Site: brandenburg
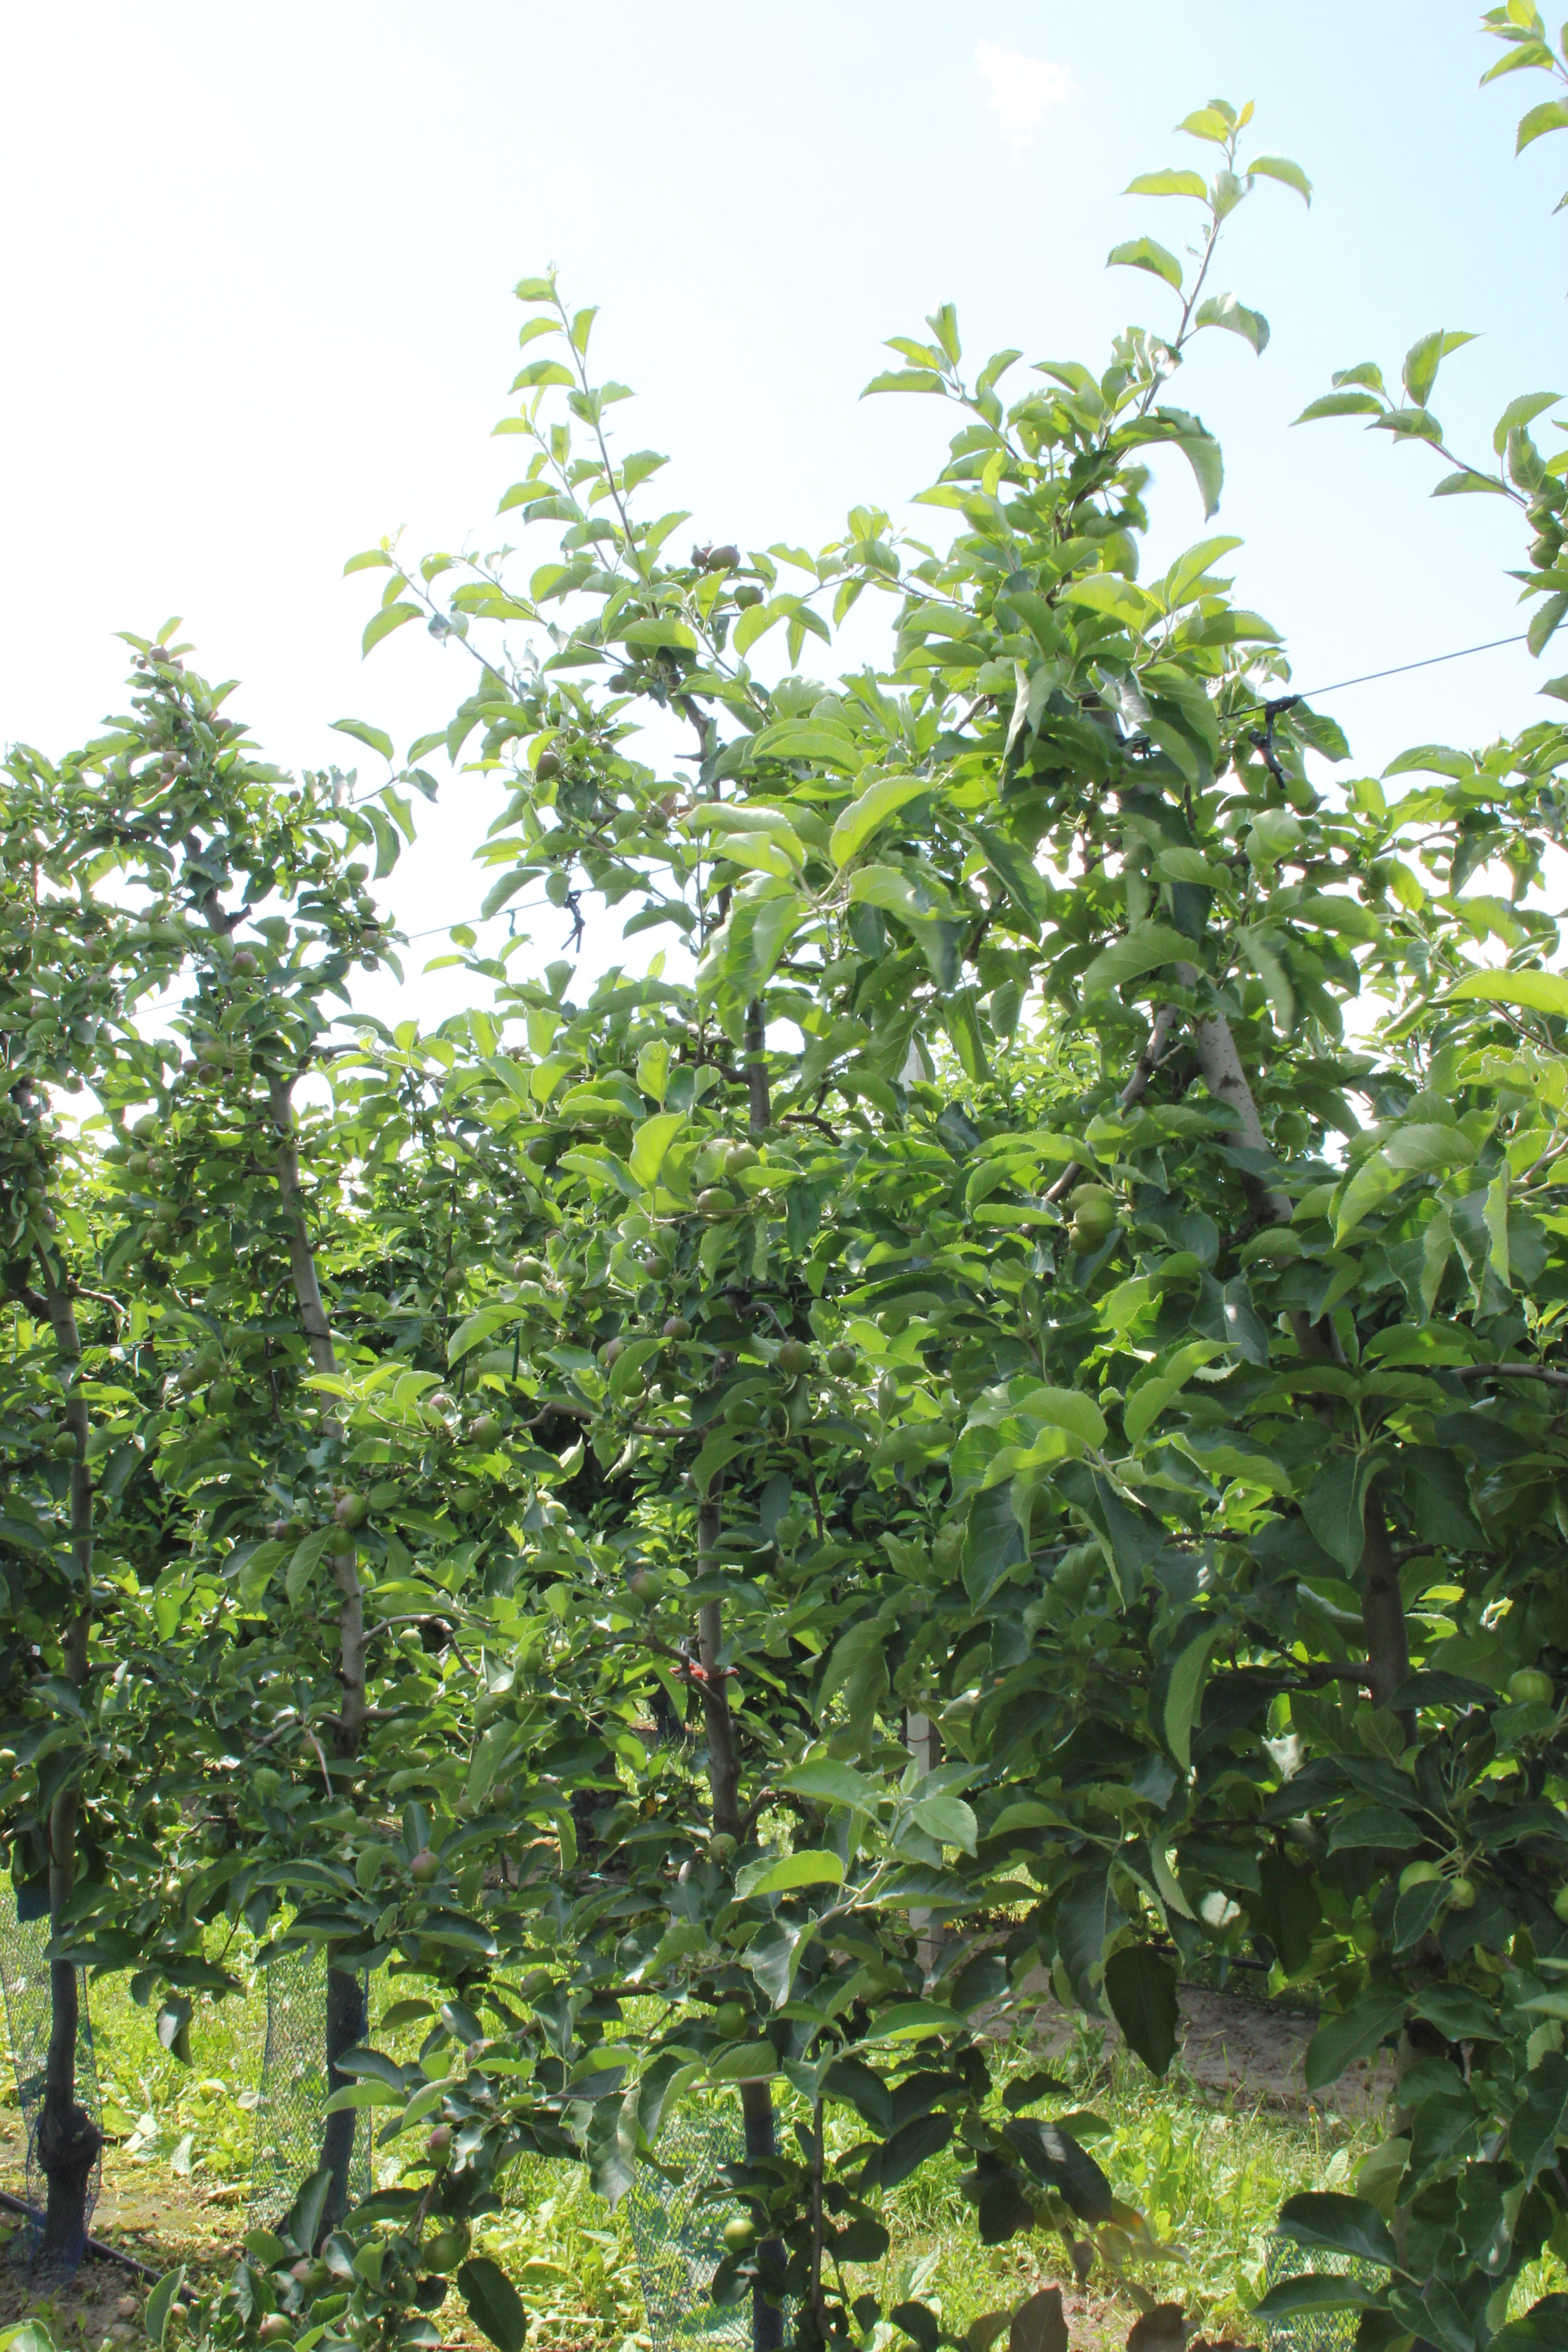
Growth stage (BBCH 73): Development of fruit